Catalan Republic (1640–1641)

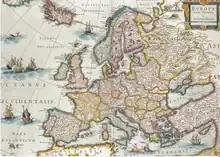
Map of Europe with the Catalan Republic (c. 1641) by Willem Blaeu

The summit of the Junta de Braços was a success and an important improvement of representation by standards of the time, as it was also attended by representatives of cities which usually weren't invited to the Courts, as well as members of various feudal towns and, in addition, it mostly worked under the basis of individual vote instead of the traditional single vote per Estate. The new assembly began to assume the sovereignty, enacting a series of revolutionary mesures. Those included the establishment of its own Council of Justice in replacement of the Royal Audience of Catalonia (the royal judges were also assassinated during the Corpus de Sang), the Council of Defense of the Principality in order to raise an army to respond the expected Royal counter-attack, as well as the Council of Treasury which began to issue debt and a special tax to the nobility, while sought support in France. was appointed plenipotentiary of the King of France to Catalonia on 29 August 1640. On 27 October an agreement was finally reached with du Plessis-Besançon to obtain supplies against the army of the King of Spain directed by Pedro Fajardo, Marquis of los Vélez. At the same time, the Consell de Cent (local government of Barcelona) led by the prestigious jurist Joan Pere Fontanella, gave support to the Junta's decicions and approved its own expansion of representation, incorporating a sixth councelor as representative of the artisans, reivindicated for a long time.